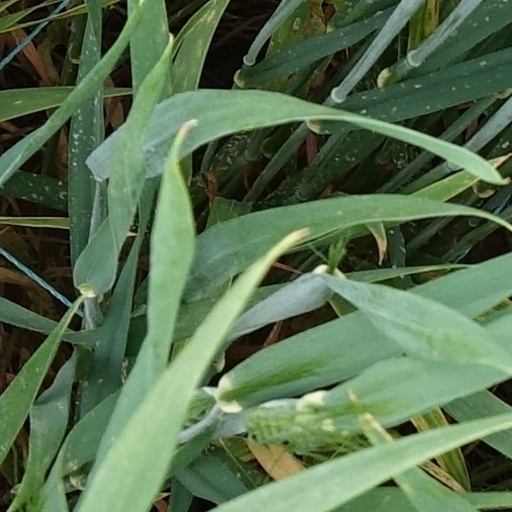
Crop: wheat